Transport in Cardiff

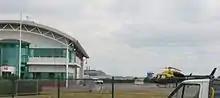
Cardiff Heliport

It is located at Rhoose, south west of the city and has a dedicated railway station at Rhoose Cardiff International Airport railway station and is linked by bus to Cardiff Central bus station.